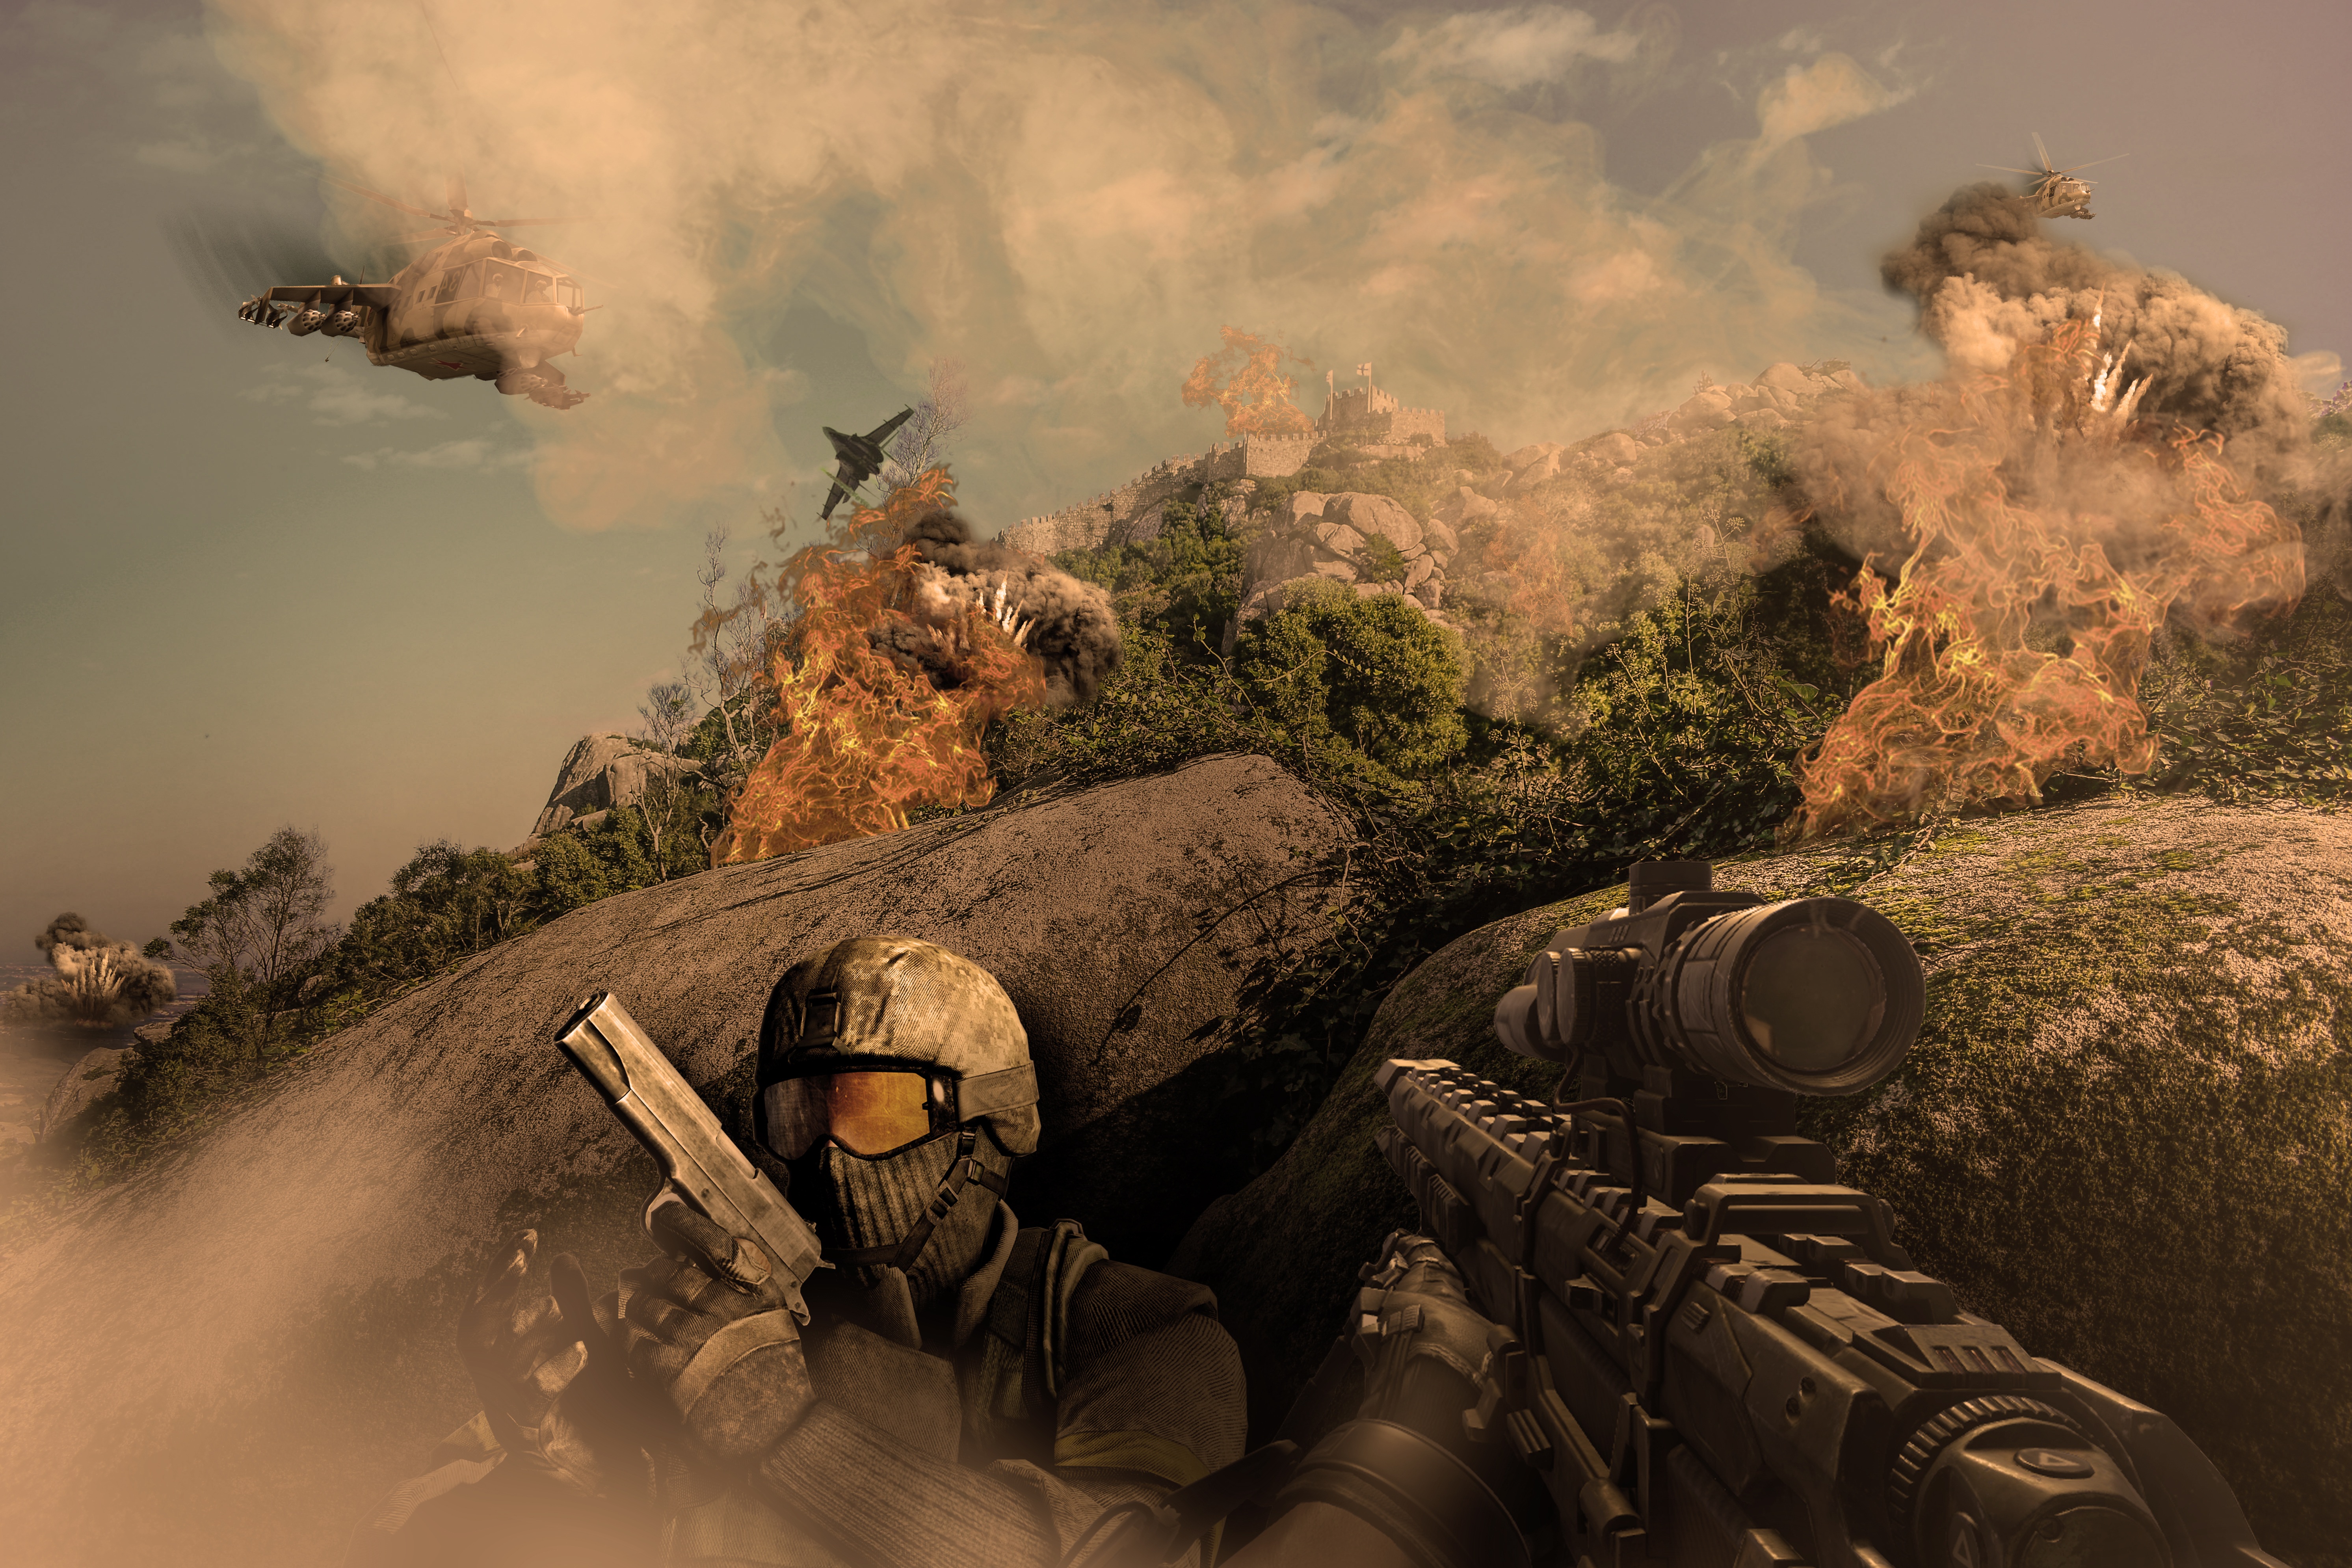
outdoor, mountain, light, sky, game, military, soldier, colorful, weapon, war, fantastic, design, cool, scene, image, fantasy, screenshot, troop, marines, infantry, sniper, reconnaissance, pc game, militia, marksman, computer wallpaper, mercenary, fantastic image, military organization